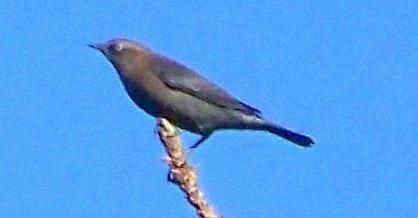
A photo of a rusty blackbird